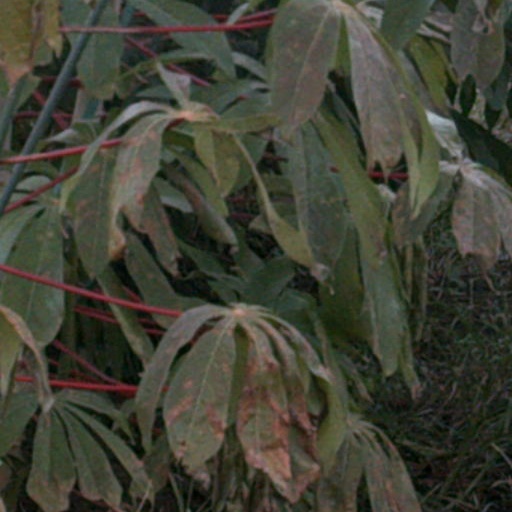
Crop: cassava